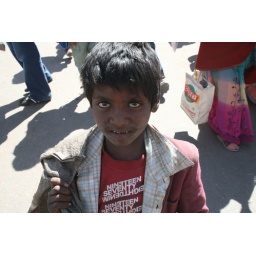
A boy at the market in North India school trip 2008